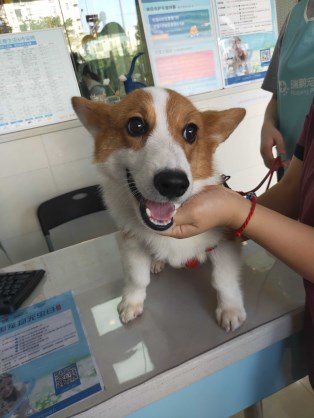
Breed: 2909-n000116-Cardigan